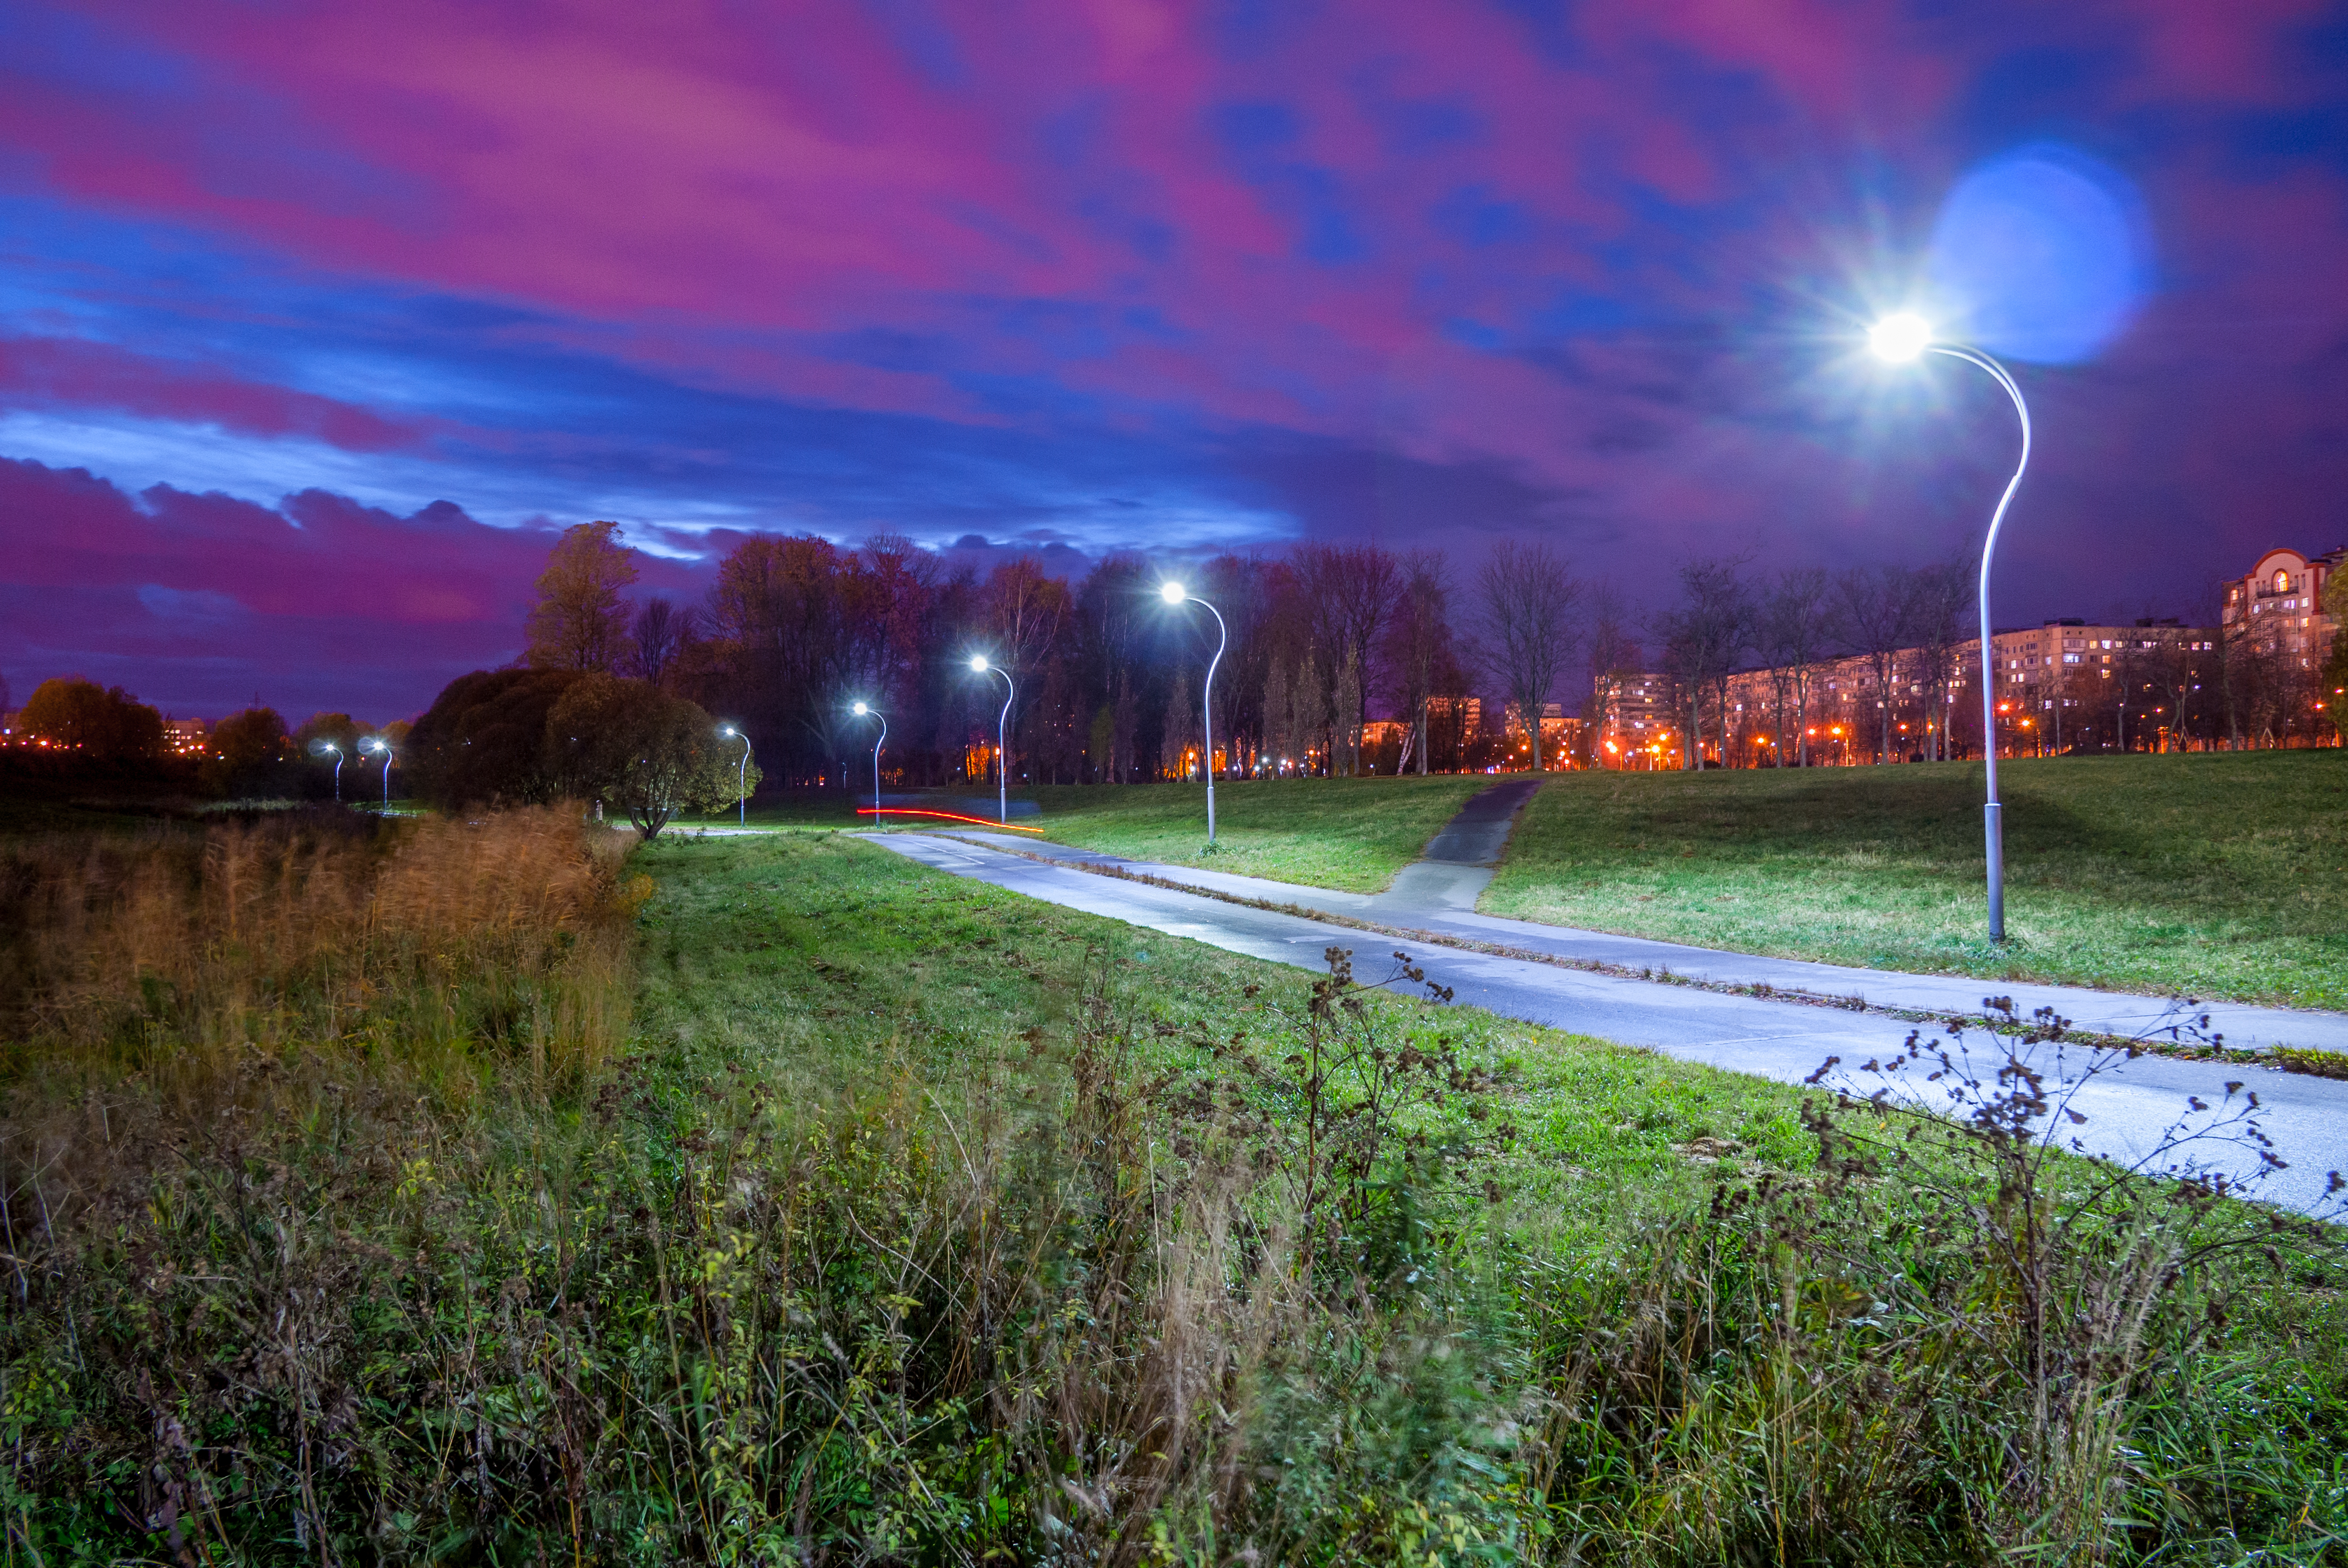
images, cloud, plant, sky, atmosphere, street light, automotive lighting, natural landscape, tree, dusk, asphalt, grass, road surface, horizon, landscape, electricity, road, city, lens flare, grassland, midnight, darkness, rolling, evening, meteorological phenomenon, field, cumulus, night, reflection, light fixture, sunset, lane, winter, highway, magenta, prairie, dawn, sunrise, panorama